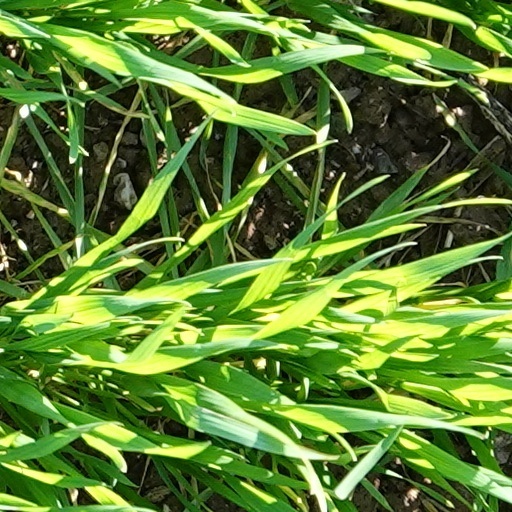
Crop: wheat